Glusco (gas stations)

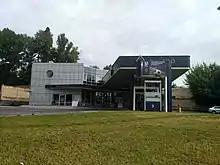
One of the Glusco's gas stations in Ukraine

Glusco is a subsidiary of the Greenenergo Trading S.A. that operates a national chain of gasoline stations and convenience stores in Ukraine. The Greenenergo Trading S.A. itself is part of the bigger SNEL Energy Limited directed by Dimitrios Anifantakis